Howard County Courthouse (Maryland)

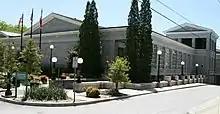
The 1980s addition incorporating the current main entrance

The building was upgraded and expanded in the $11.3 million 1982-1986 with an addition that extended the structure to six separate levels and moved the Circuit Court entrance to the rear of the property. The law library is part of the historic Hayden house which was incorporated into the addition. The law library is on two levels. The bottom level houses the general collection and 2 computers for online use and Westlaw research. Above this level is the Maryland Room, with the Maryland collection which includes all Maryland reports and the Annotated Code of Maryland. Citing respiratory issues, in 2002, Clerk of the Circuit Court Margaret D. Rappaport had the building inspected for mold contaminants.